Gloucestershire Regiment

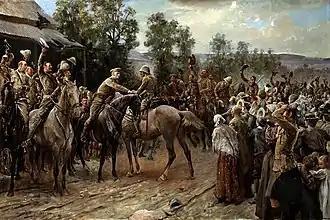
The Relief of Ladysmith by John Henry Frederick Bacon. The Gloucestershire Regiment was blooded at Ladysmith, and the survivors helped defend the city until its relief on 1 March 1900.

The Gloucestershire Regiment began life quietly. The two battalions alternated between postings at home and overseas, mostly in India, but their first action came in 1899 during the Second Boer War. Deployed to Ladysmith, the 1st Battalion was part of a column sent out on 24 October to cover the withdrawal of a brigade after the Battle of Talana Hill. When the column came under fire near Rietfontein, the battalion was detached and ordered forward, but the order was ambiguous and the battalion advanced too far. The troops were caught in the open for several hours before they were able to extricate themselves at the cost of five men killed, including the battalion commander, and 58 wounded.